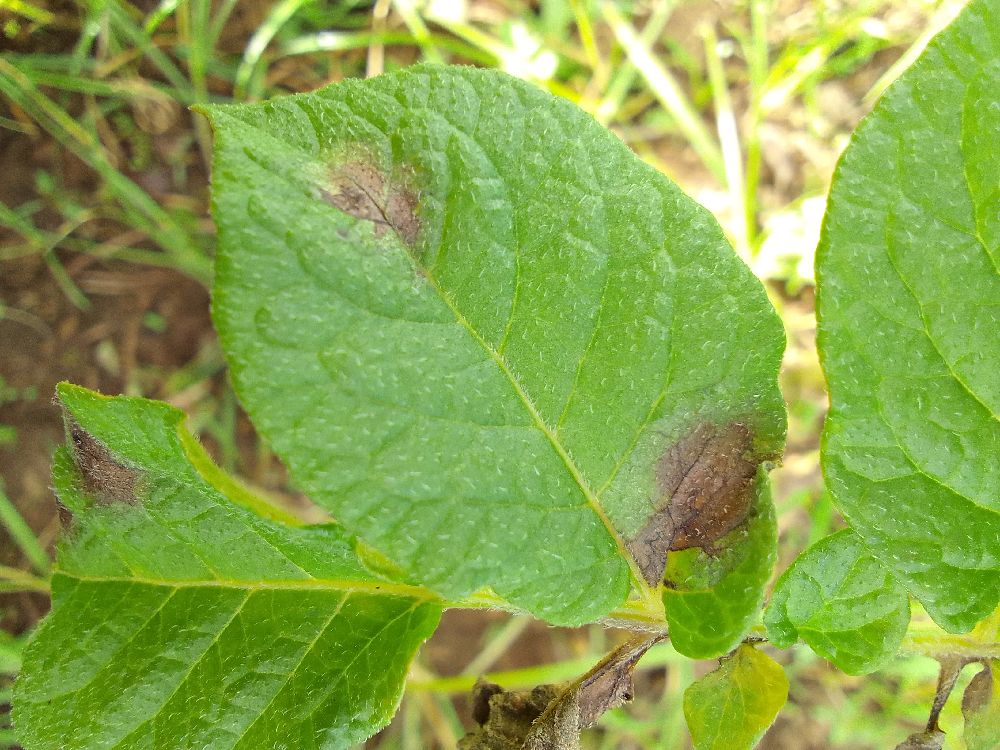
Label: Late blight